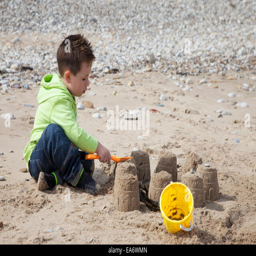
a young boy plays on the beach building a sand castle